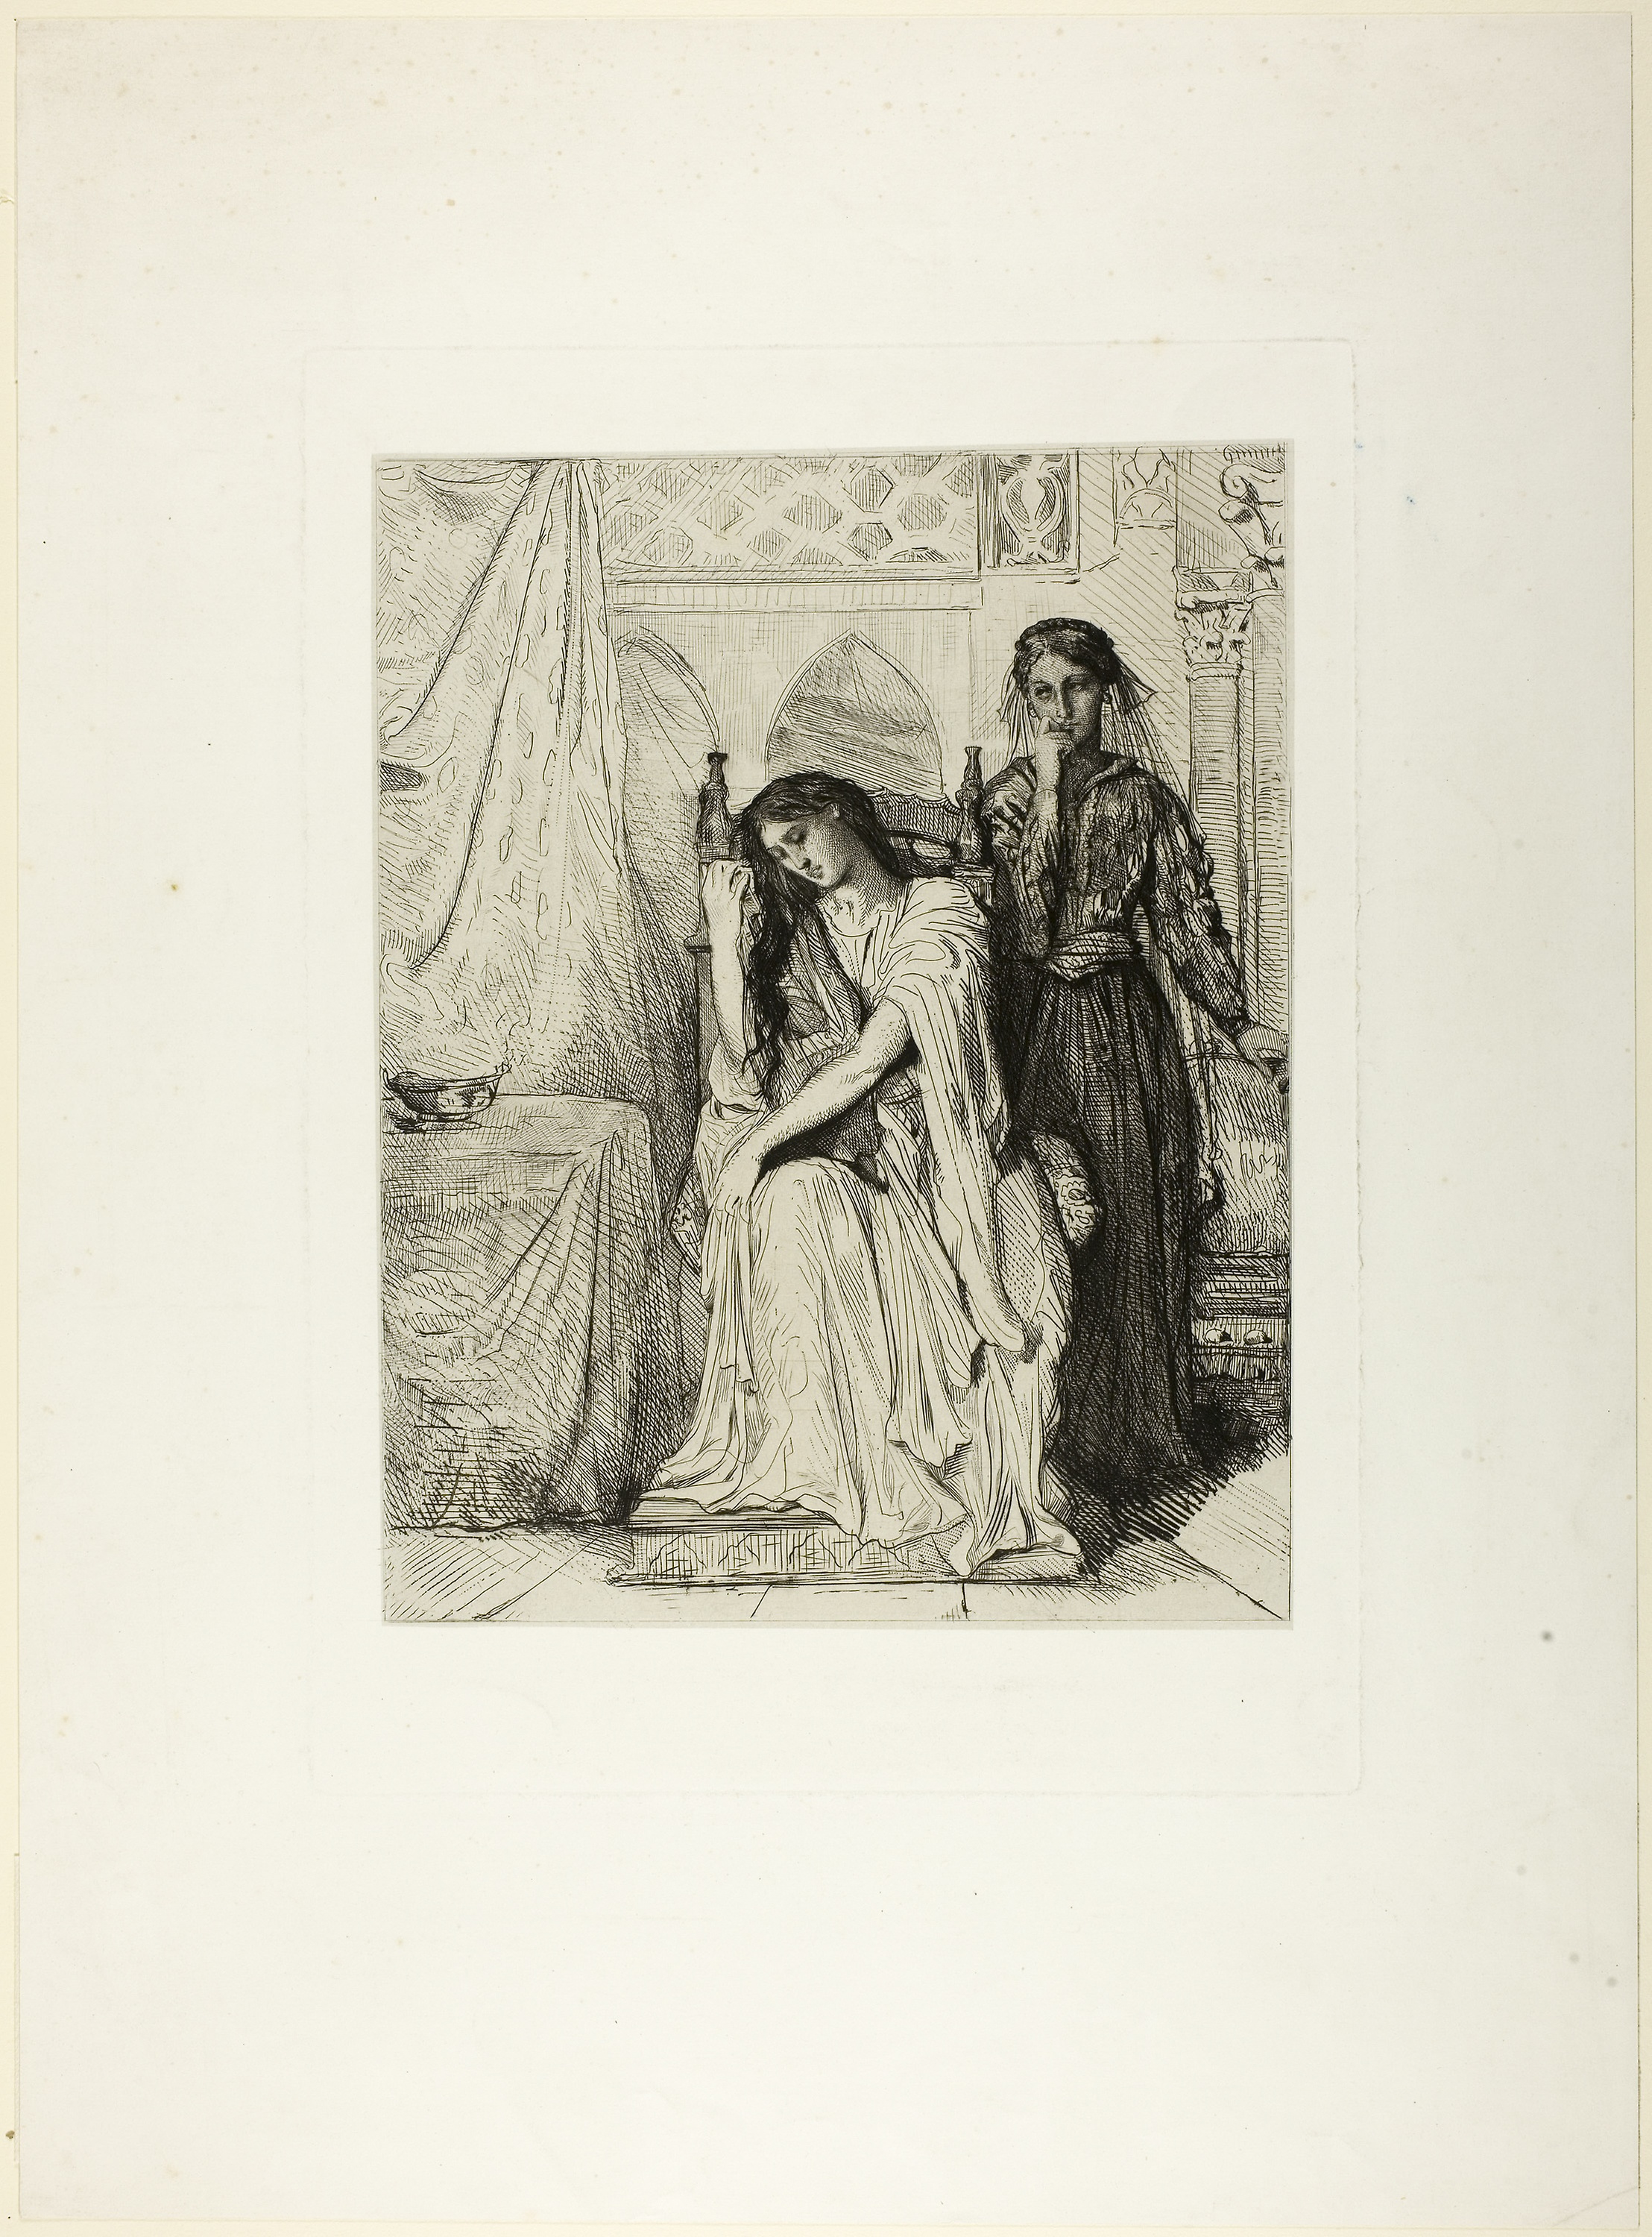
art, picture frame, drawing, artwork, history, painting, modern art, visual arts, illustration, portrait, paper